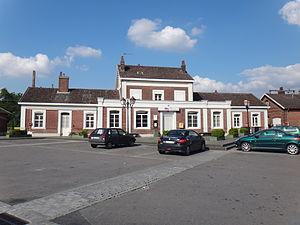
Gare de AVESNES ,ANORD, France, en 2014
Avesnes-sur-Helpe est une commune française située dans le département du Nord, en région Hauts-de-France.
La gare d'Avesnes est une gare ferroviaire française de la ligne de Fives à Hirson, située sur le territoire de la commune d'Avesnes-sur-Helpe, dans le département du Nord, en région Hauts-de-France.